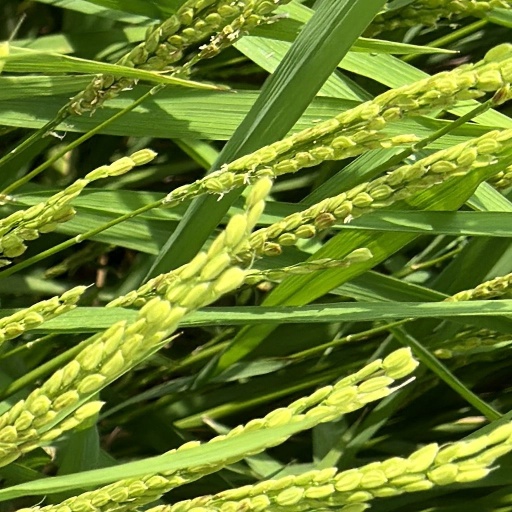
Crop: rice